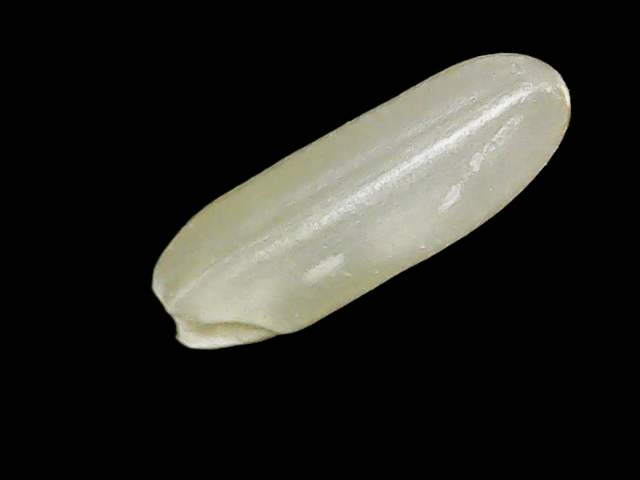
Rice variety: Binadhan24